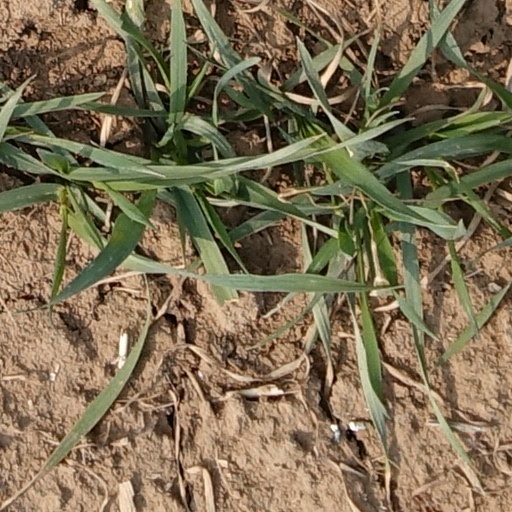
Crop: wheat